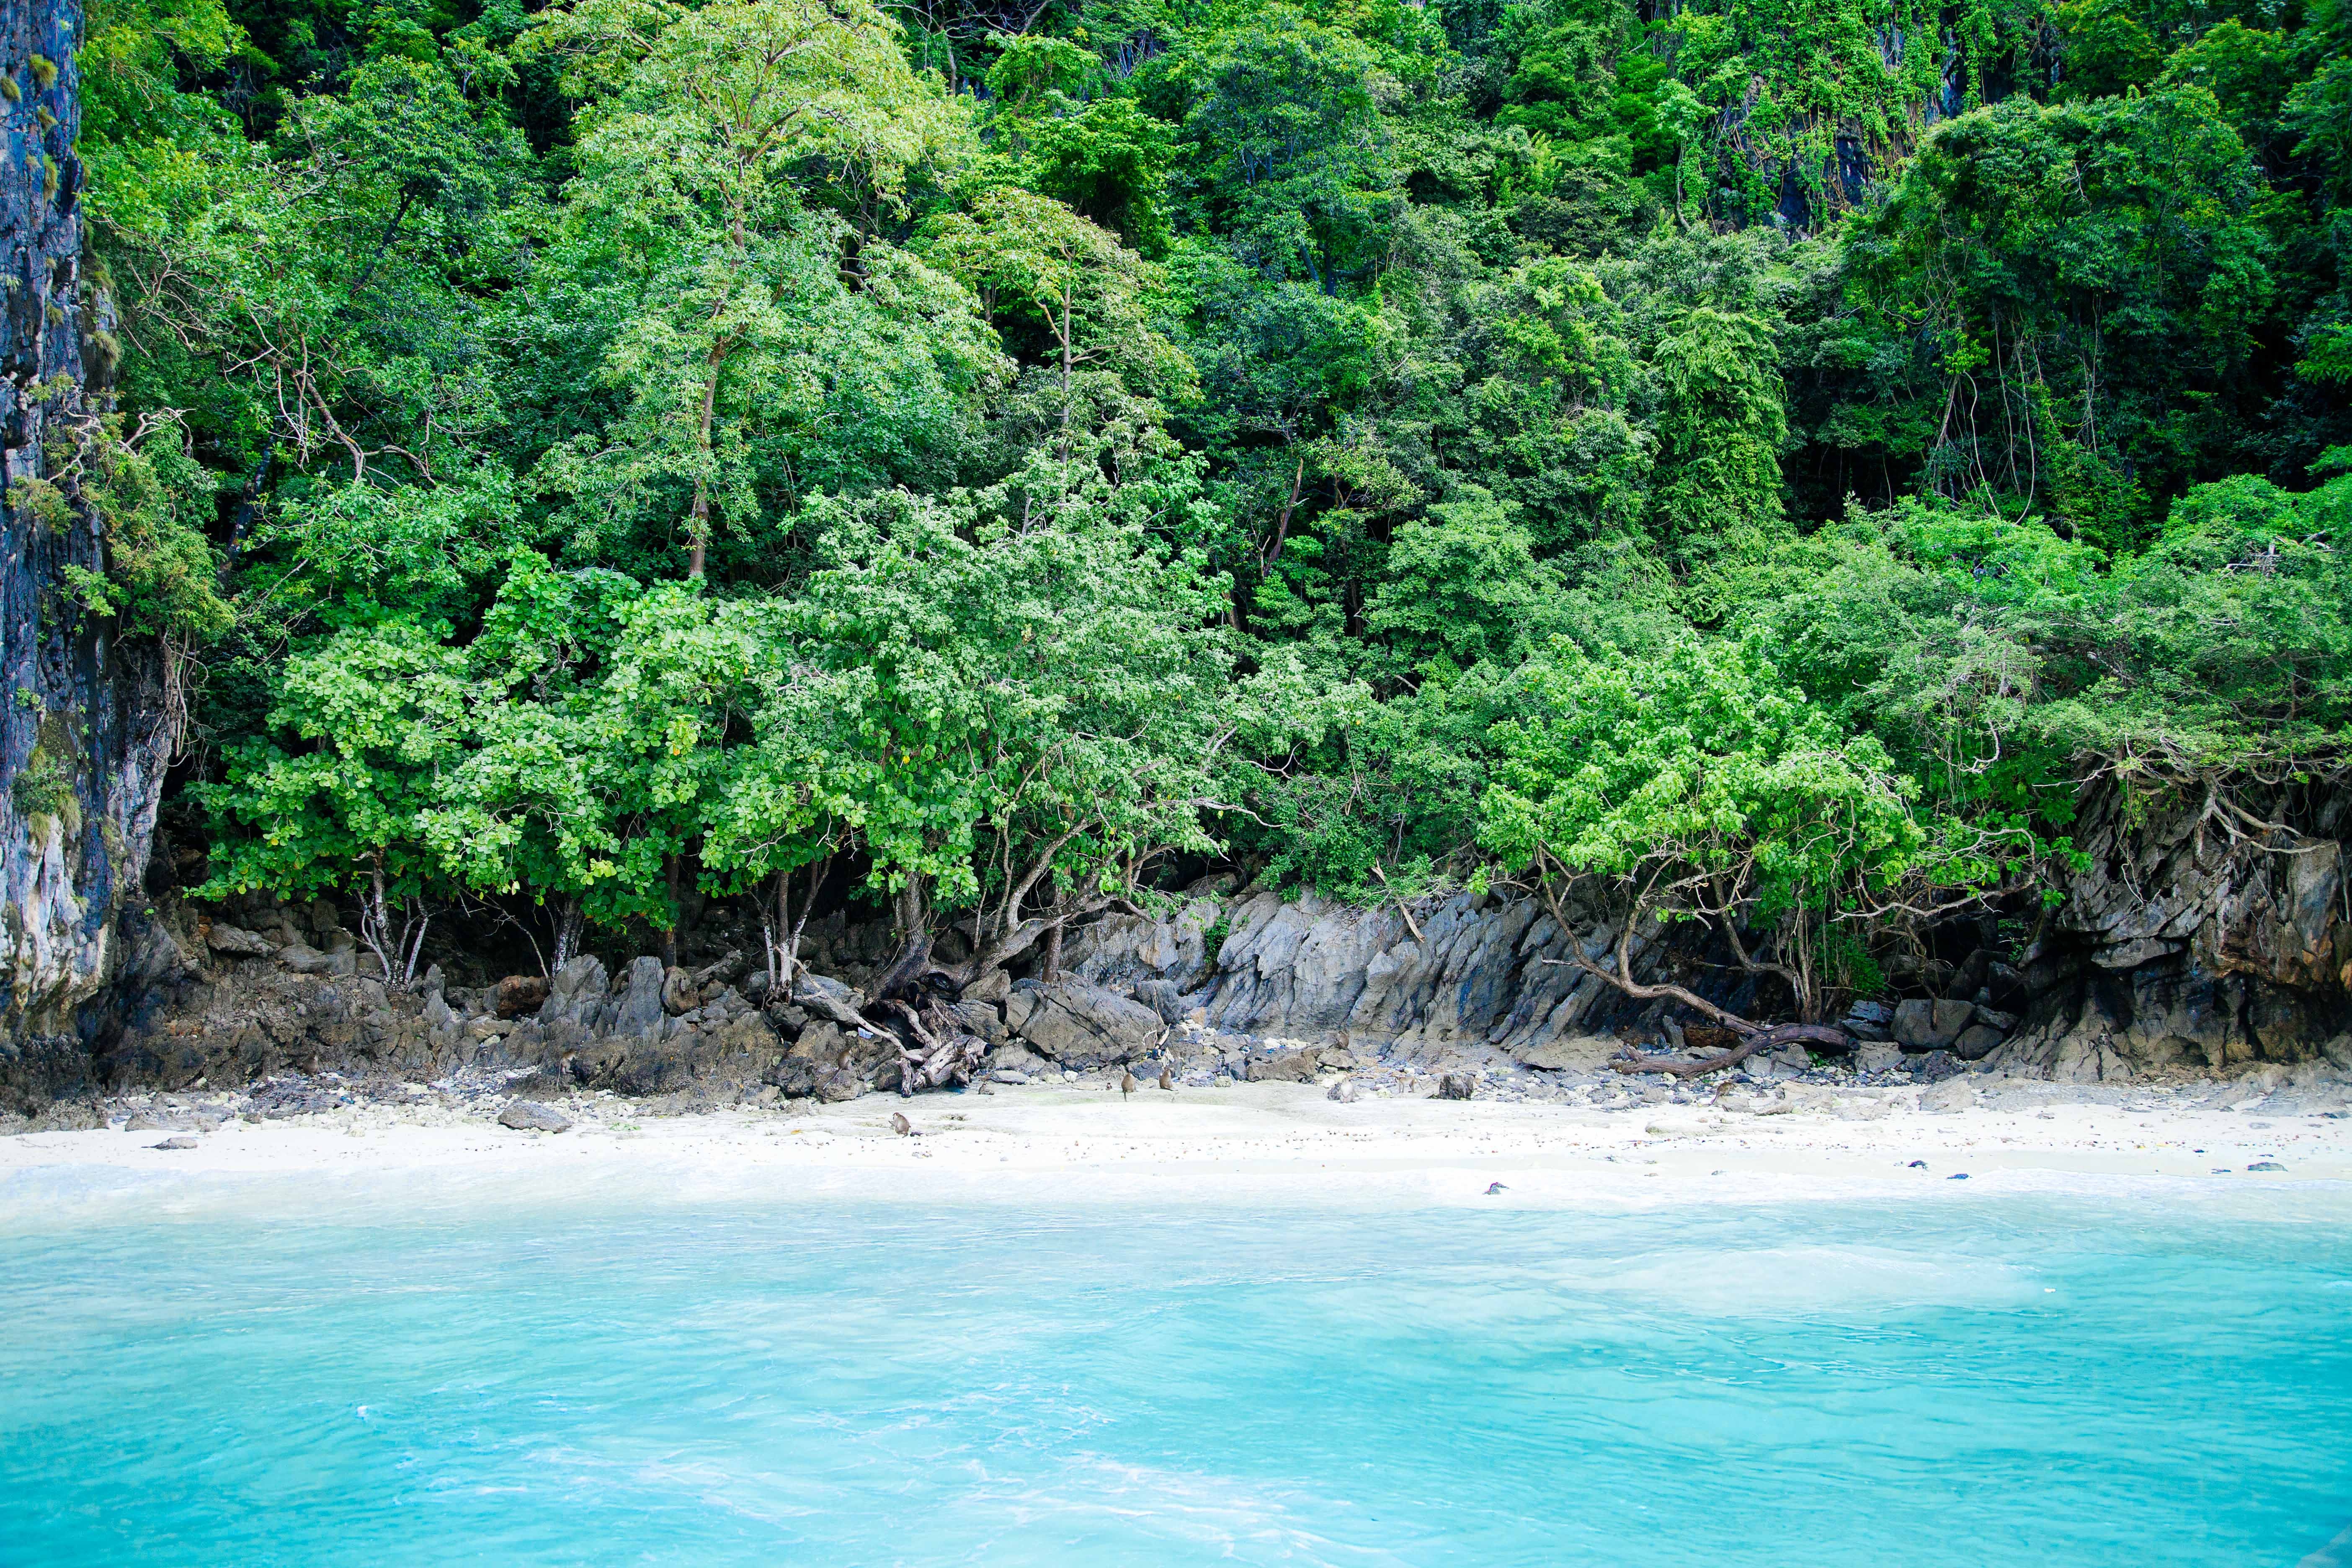
beach, sea, coast, tree, water, nature, forest, sand, ocean, shore, river, remote, idyllic, green, jungle, paradise, scenic, tropical, lush, lagoon, island, lonely, plants, body of water, trees, turquoise, vegetation, rainforest, caribbean, habitat, vibrant, tropics, ecosystem, nobody, pristine, landform, natural environment, geographical feature